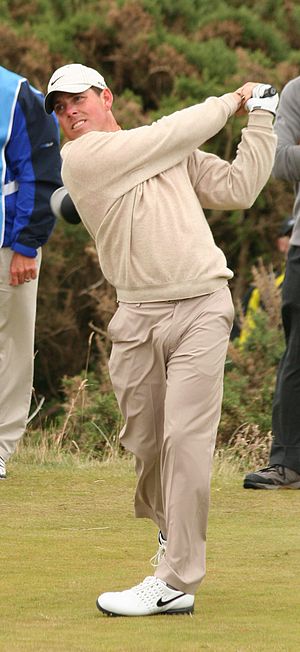
Justin Leonard
Justin Leonard
Justin Charles Garrett Leonard er en amerikansk golfspiller, der står noteret for 12 sejre gennem sin professionelle karriere. Hans bedste resultat i en Major-turnering er sejren ved British Open i 1997.